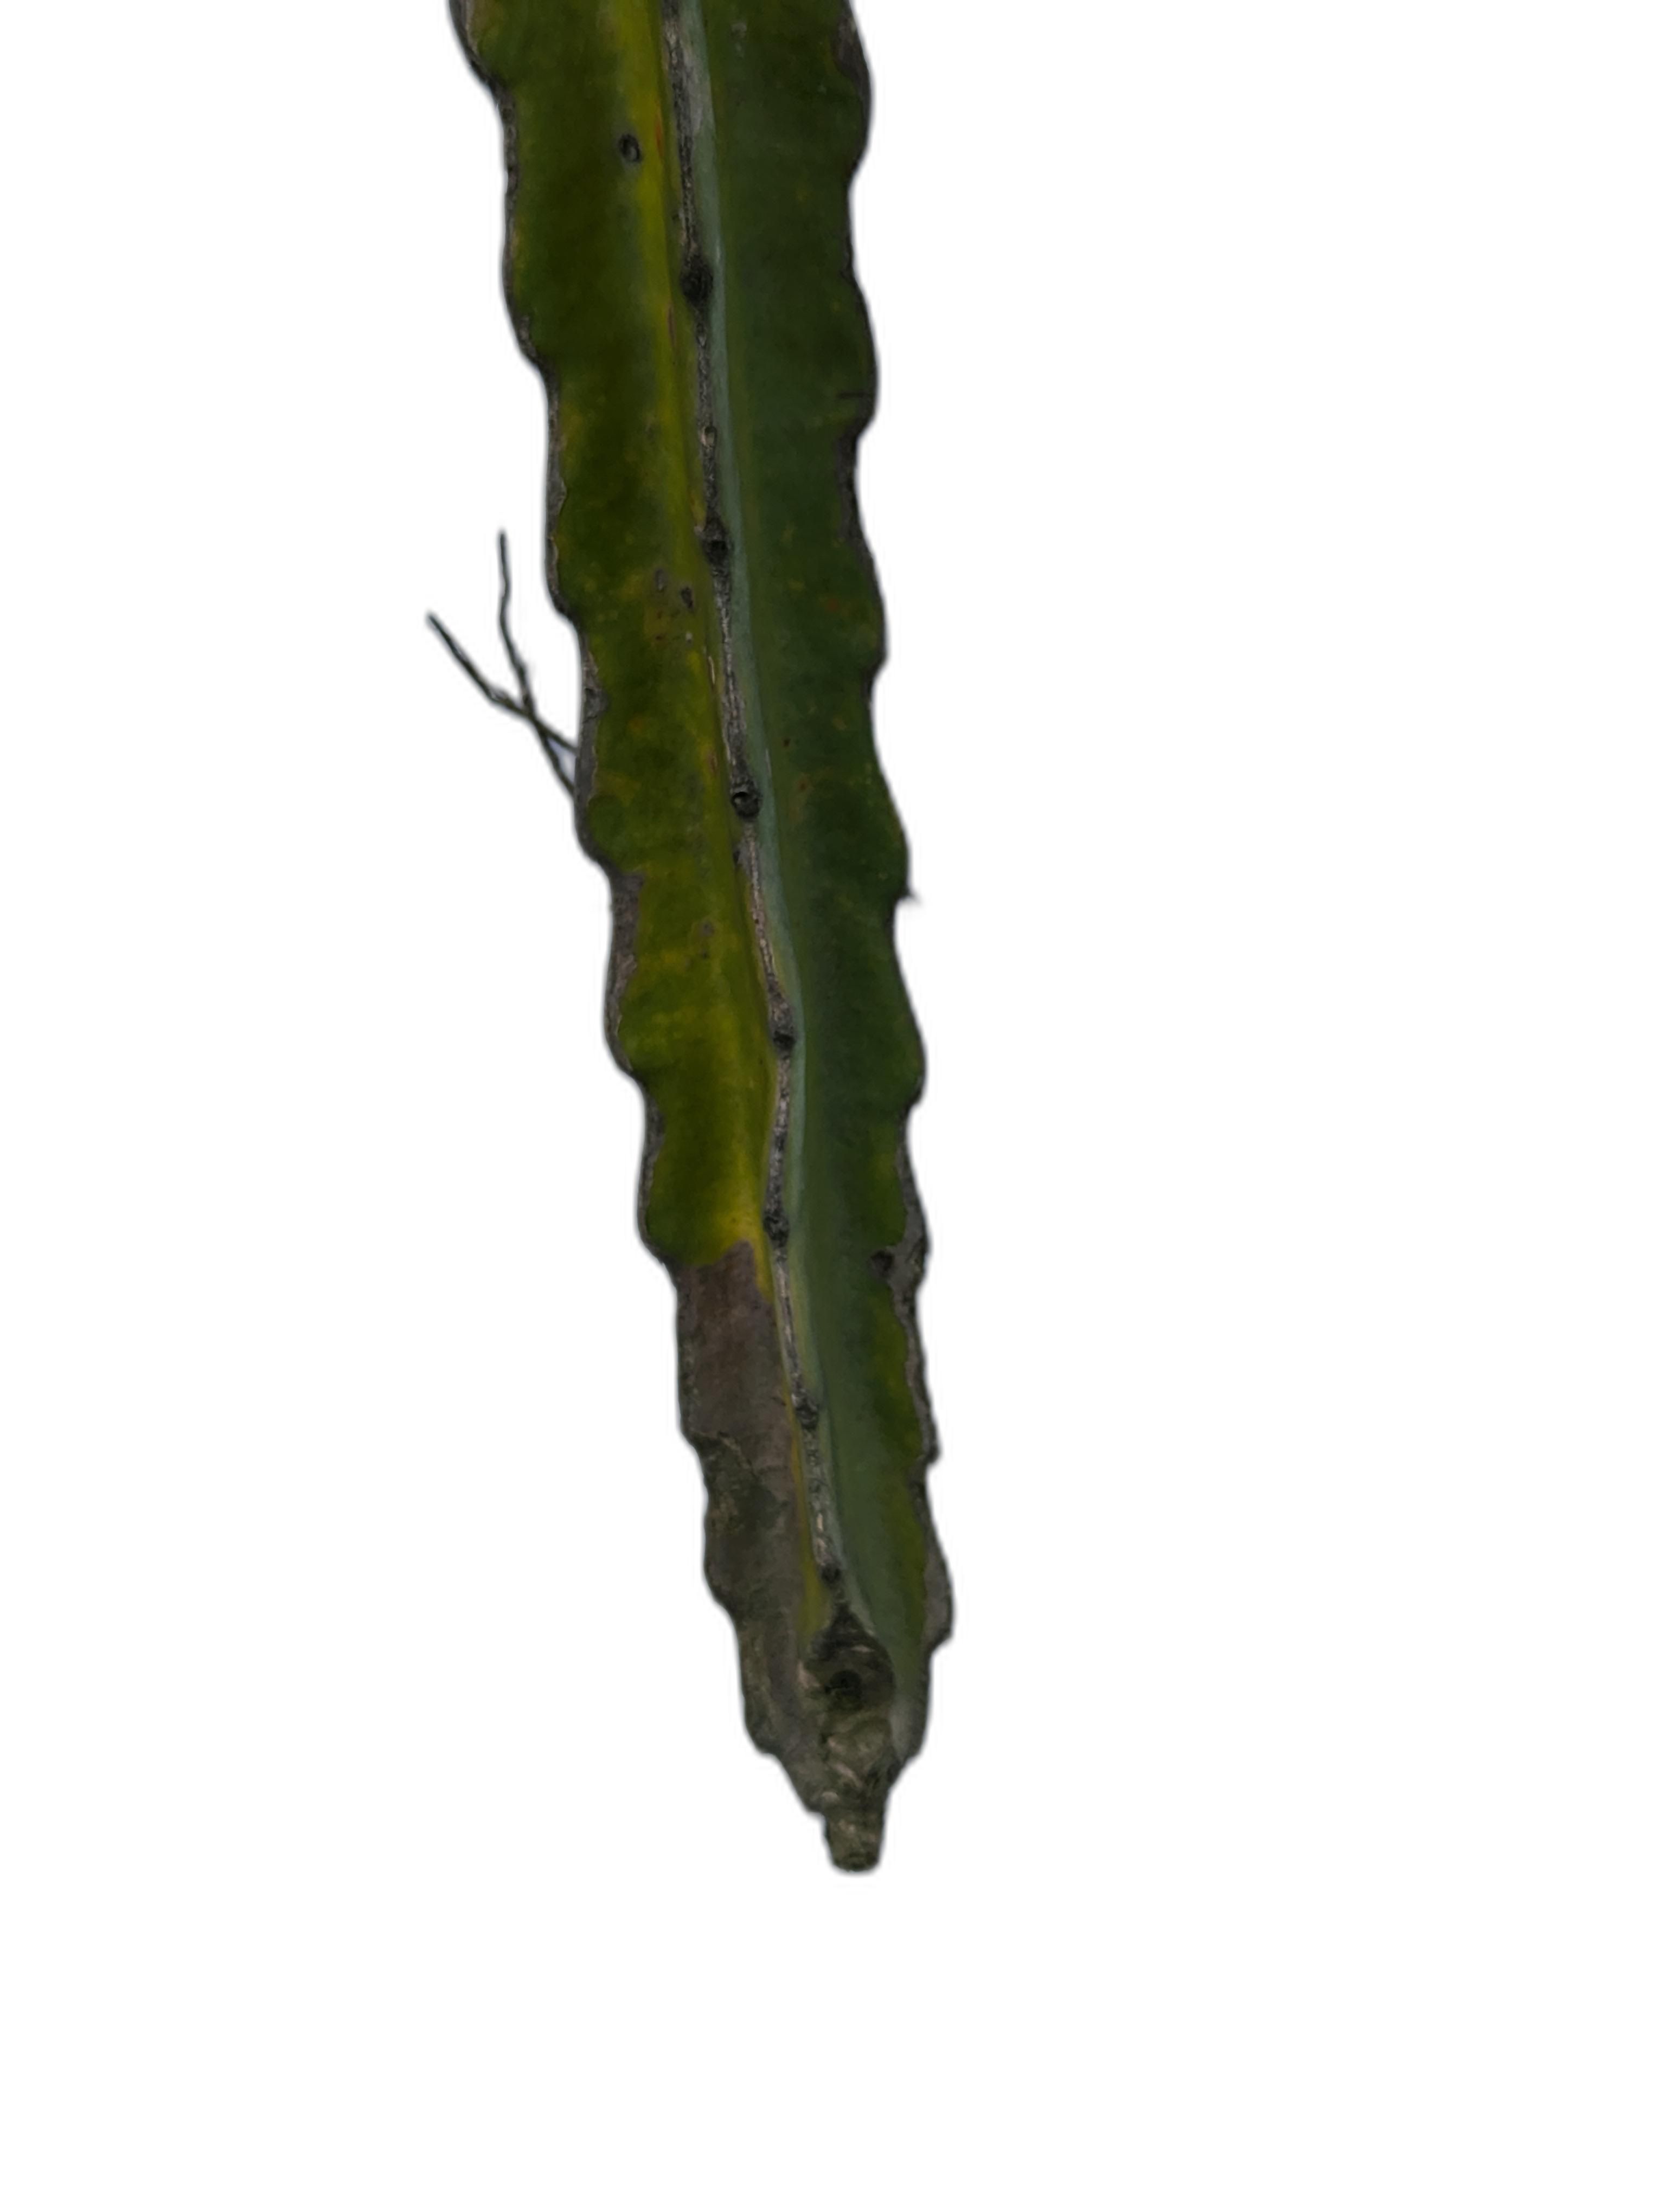
Label: Good leaf